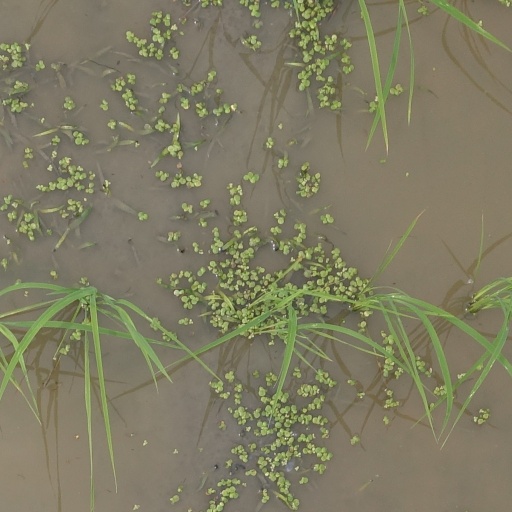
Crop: rice